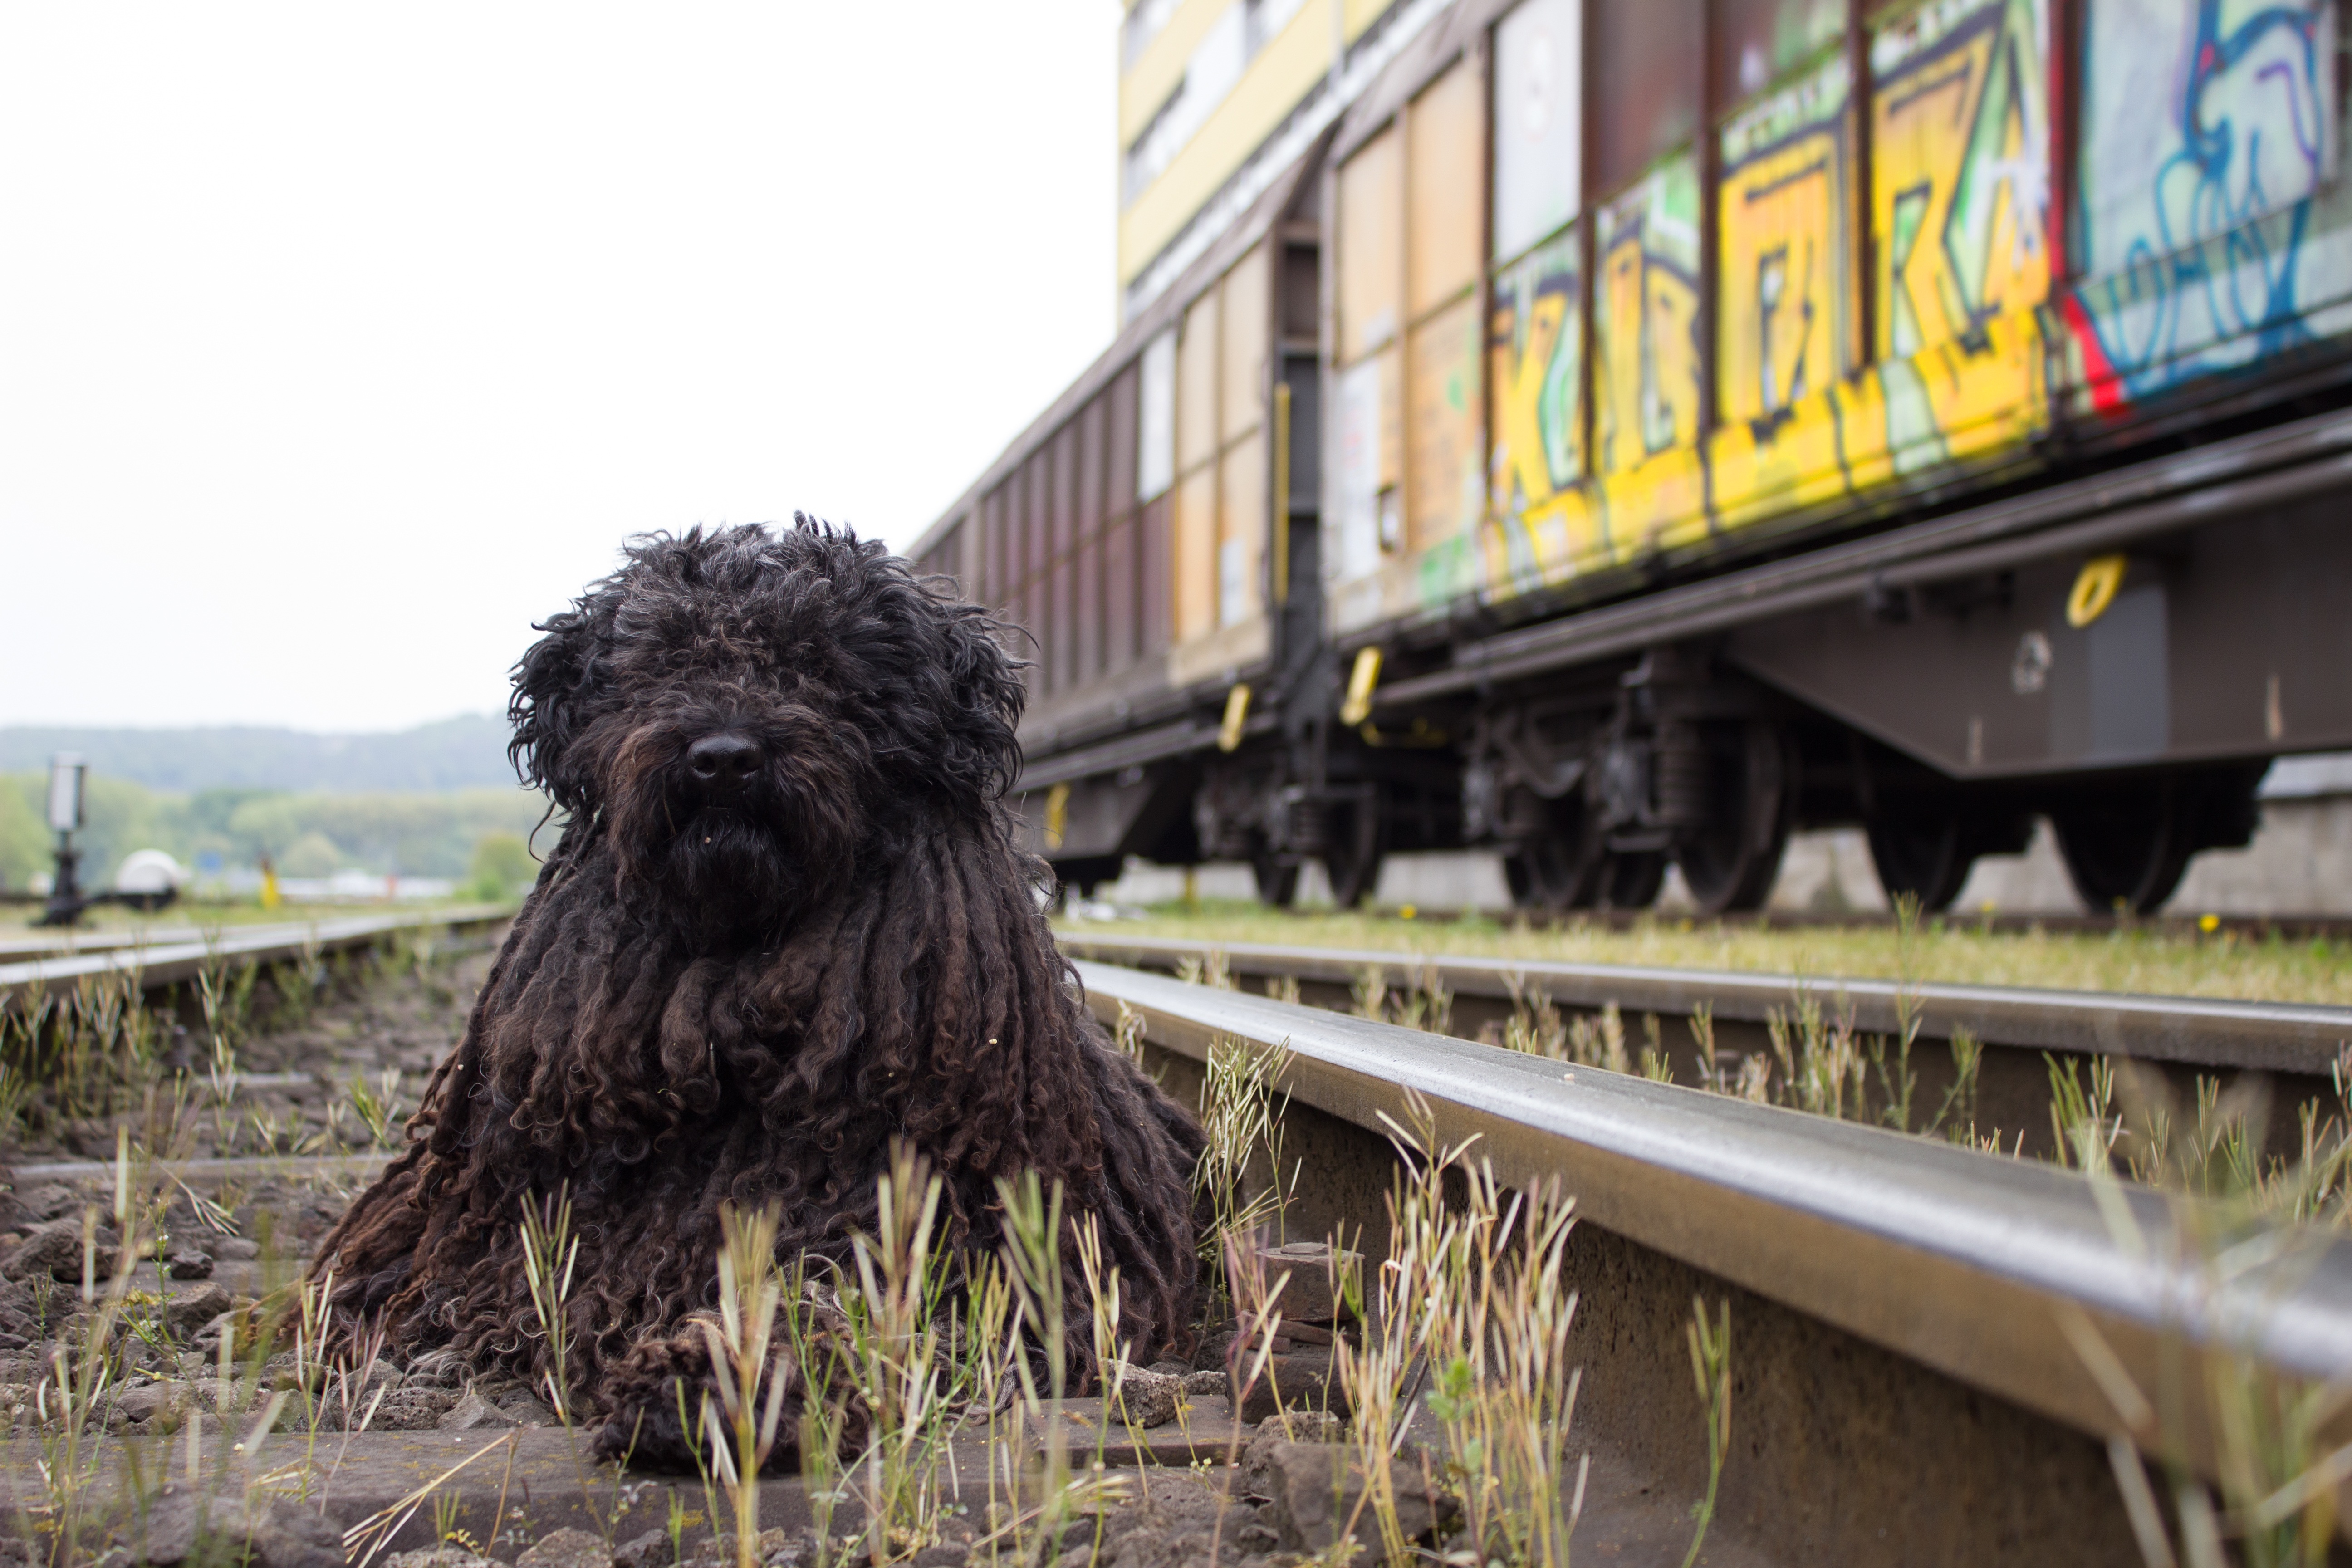
track, railway, dog, train, pet, mammal, railroad track, railway station, seemed, goods station, freight trains, dog like mammal